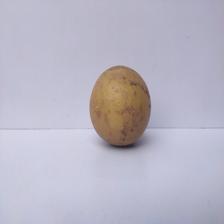
Size: Large